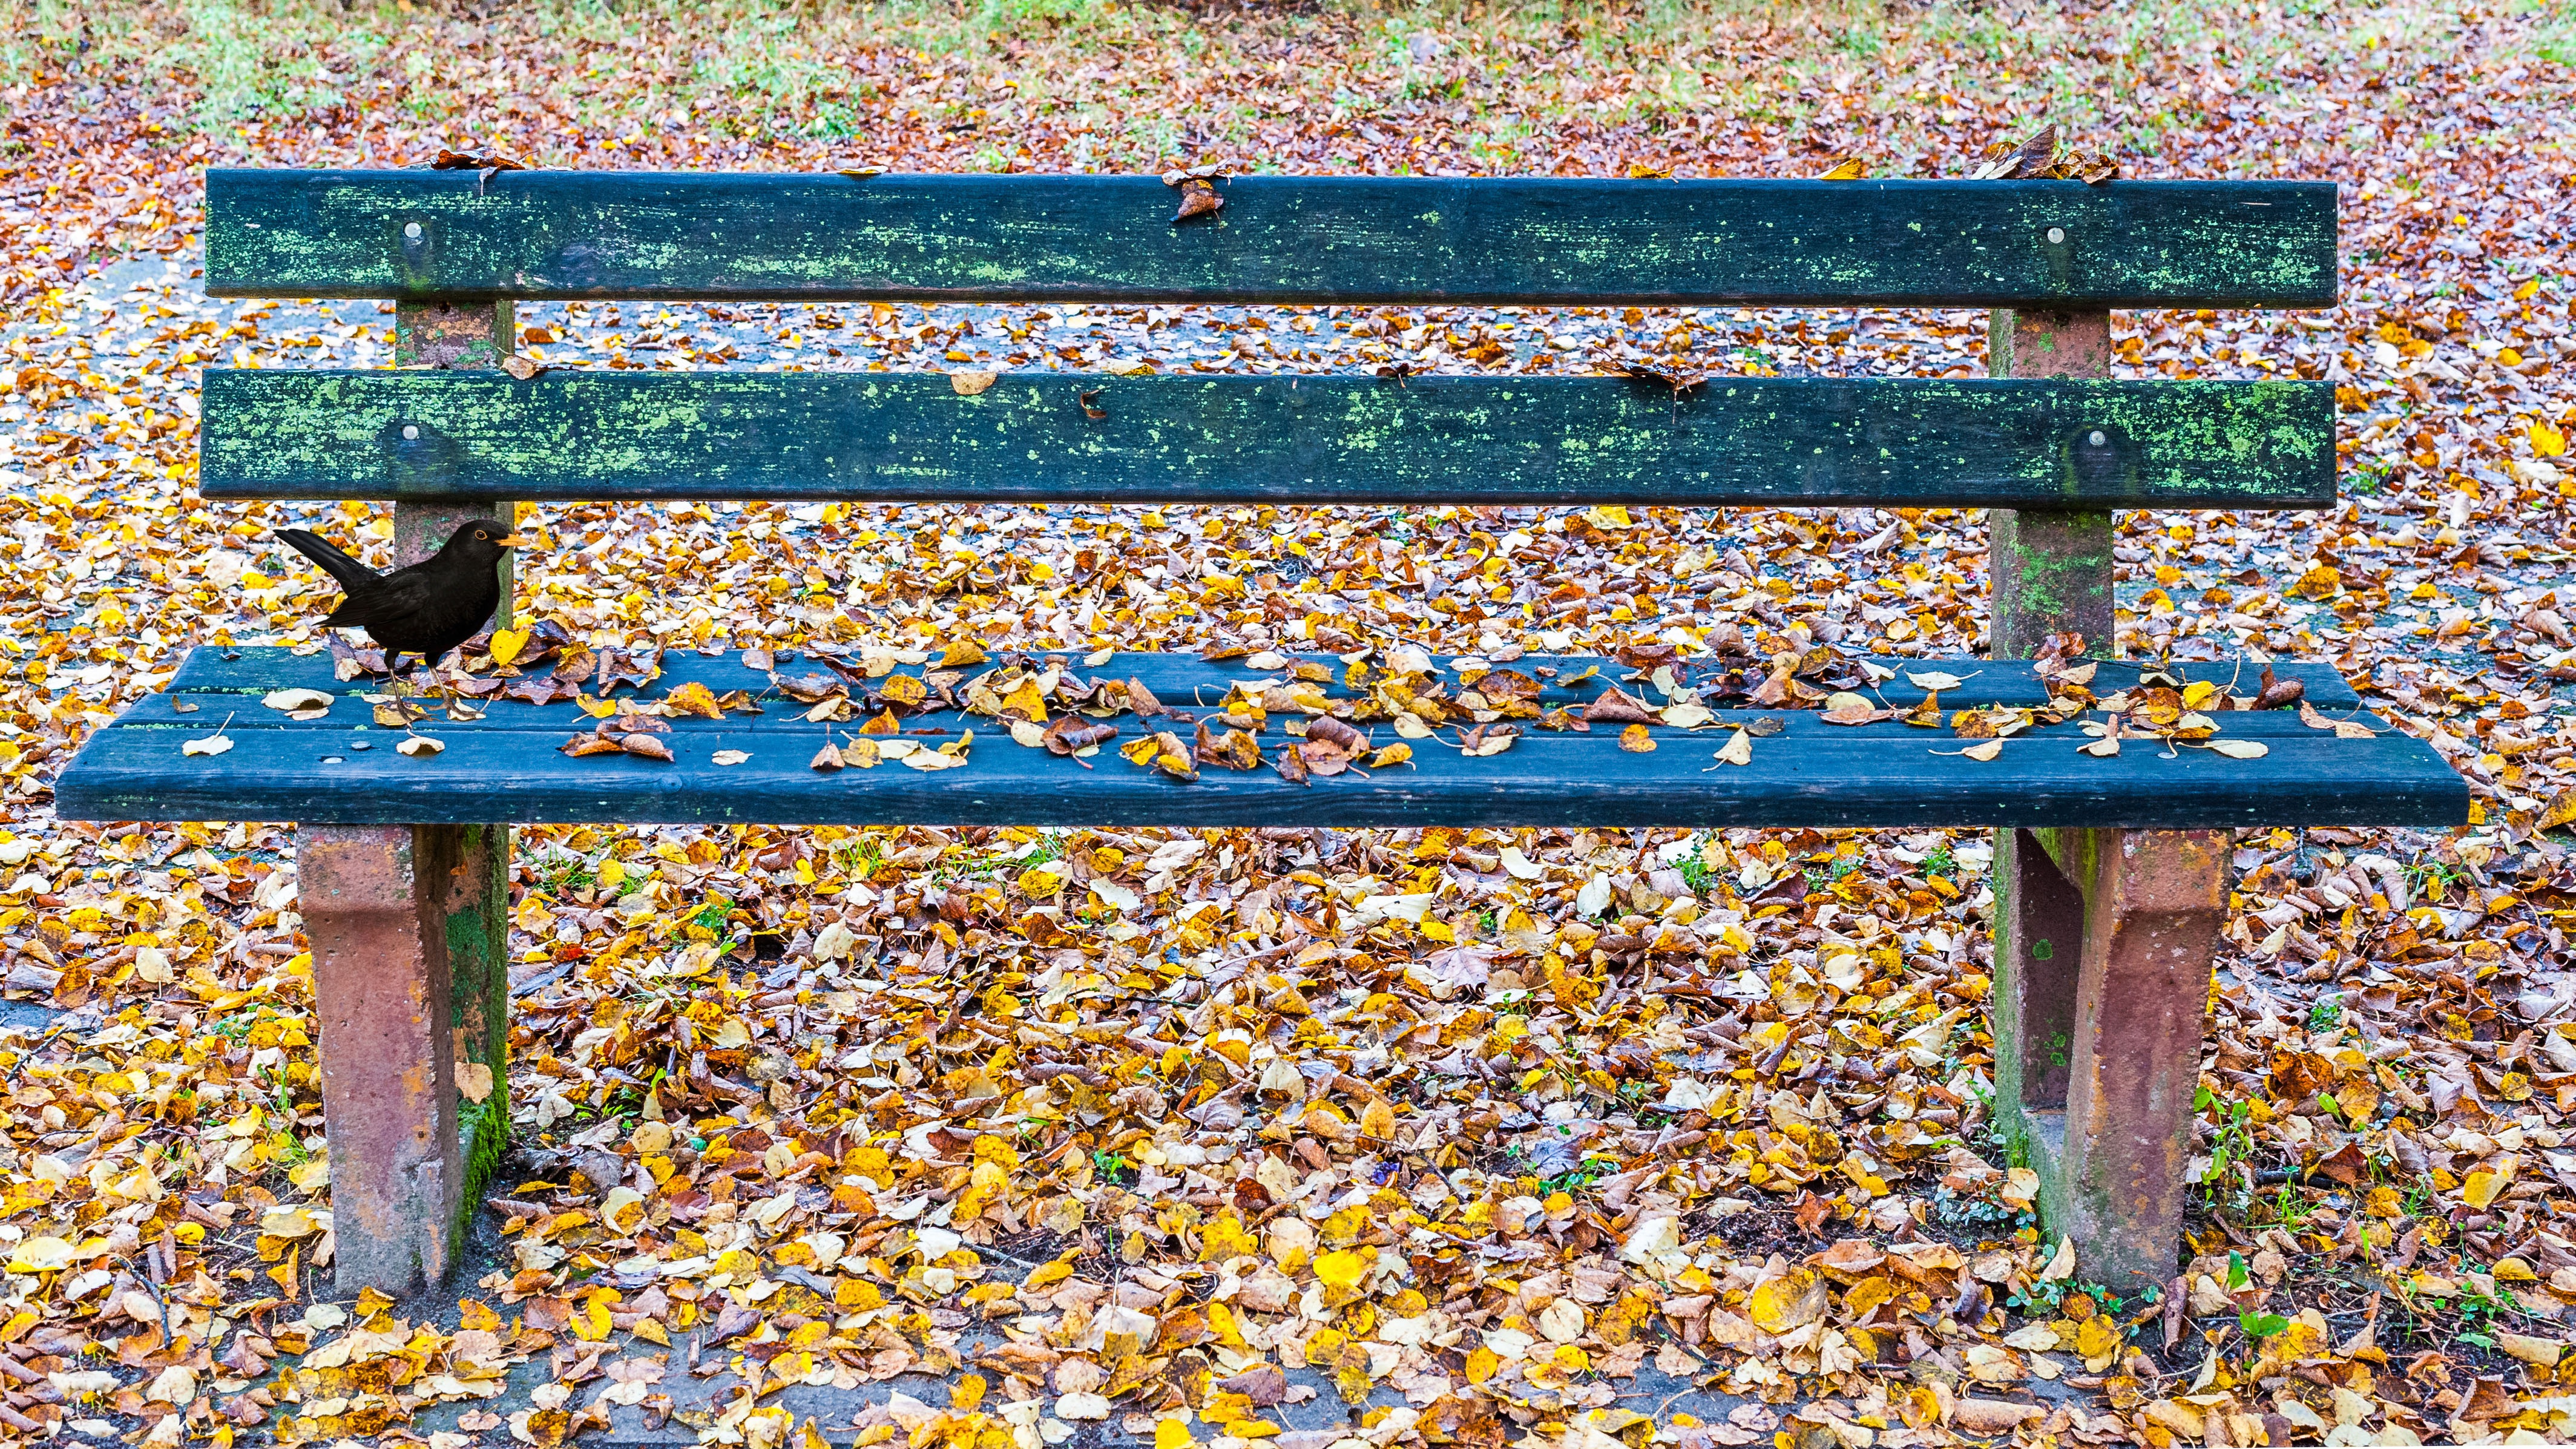
table, nature, bench, autumn, furniture, leaves, bank, blackbird